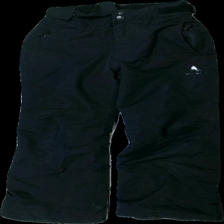
View: front
Type: Outerwear
Category: Children
Brand: Mckinley (Intersport)
Colors: Black
Material: 100% polyester
Cut: Regular
Size: 146
Season: All
Damage: Frayed edges
Damage location: bottom left
Damage 2: Frayed edges
Damage 2 location: bottom right
Price range: 50-100
Recommended usage: Reuse